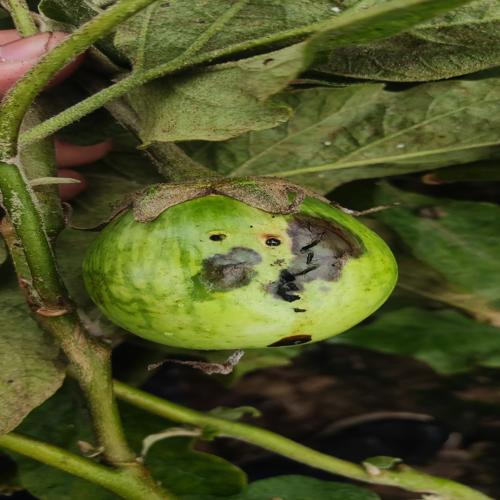
Label: Shoot and Fruit Borer